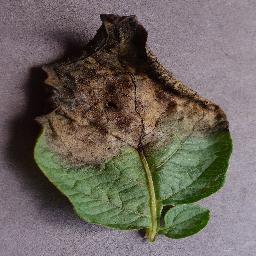
Label: Potato___Late_blight